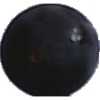
Label: Grape Blue 1